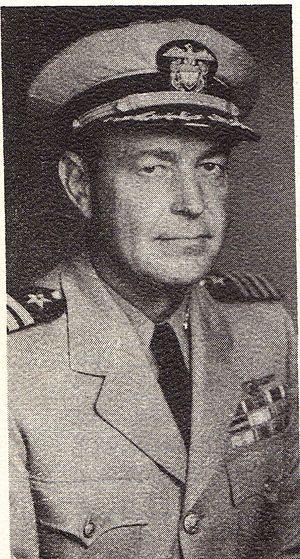
Frederick Mackay « Fred » Trapnell, né le 9 juillet 1902 à Elizabeth et mort le 30 janvier 1975 à San Diego, est un aviateur naval de la Seconde Guerre mondiale, pilote d'essai et amiral américain.